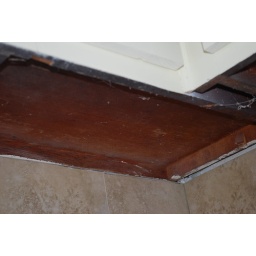
underneath kitchen cabinet some cabinets spider webs not painted